Fort Ord Army Airfield

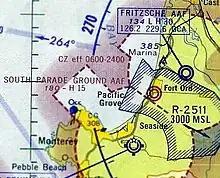
Fort Ord Army Airfield and Fritzsche AAF on a FAA map from 1963

Fort Ord Army Airfield, later renamed South Parade Ground Army Airfield is a former United States Army Air Force airfield built for World War II, located at Fort Ord. Fort Ord was an Army Base founded in 1917 on Monterey Bay of the Pacific Ocean coast in California. Fort Ord closed in 1994 by the Base Realignment and Closure act and is now the Fort Ord National Monument. In 1940 a 1,500-foot hard-surface runway was built at the Fort, just south of the main base. The single wide runway ran west/east and was later also used as a Parade Ground. In 1958 a new and larger Army airfield was built to support Fort Ord, the Fritzsche AAF. Fritzsche AAF was located northeast of Fort Ord Army Airfield. When Fritzsche AAF opened, the Fort Ord Army Airfield was renamed South Parade Ground Army Airfield. Fritzsche AAF replaced Fort Ord Army Airfield and Fort Ord Army Airfield was closed and abandoned in 1964. Fritzsche AAF later became the Marina Municipal Airport in 1994. When the South Parade Ground Army Airfield closed in 1964 it became the South Parade Ground. The South Parade Ground hangars became the base's motor pool. The motor pool/hangars were removed in 2006 and the site is now California State University, Monterey Bay softball field and parking lot. The runways was located just west of General Jim Moore Boulevard and just north of Lightfighter Drive in Seaside, California, just south of Marina, California. Just to the east of Fort Ord Army Airfield was Camp Pacific a camp for Works Progress Administration construction crews from 1938 to 1942.